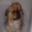
Label: dog